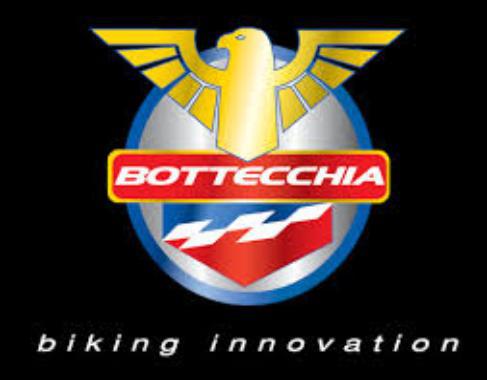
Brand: bottecchia
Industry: Transportation